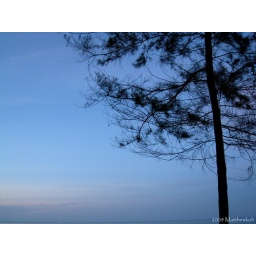
A tree &amp;quot;watches&amp;quot; as the remains of the blue sky eases away to welcome the night sky. Taken in Bintan.